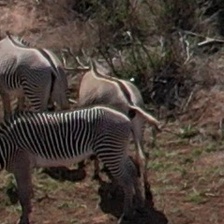
Pose orientation: back-left